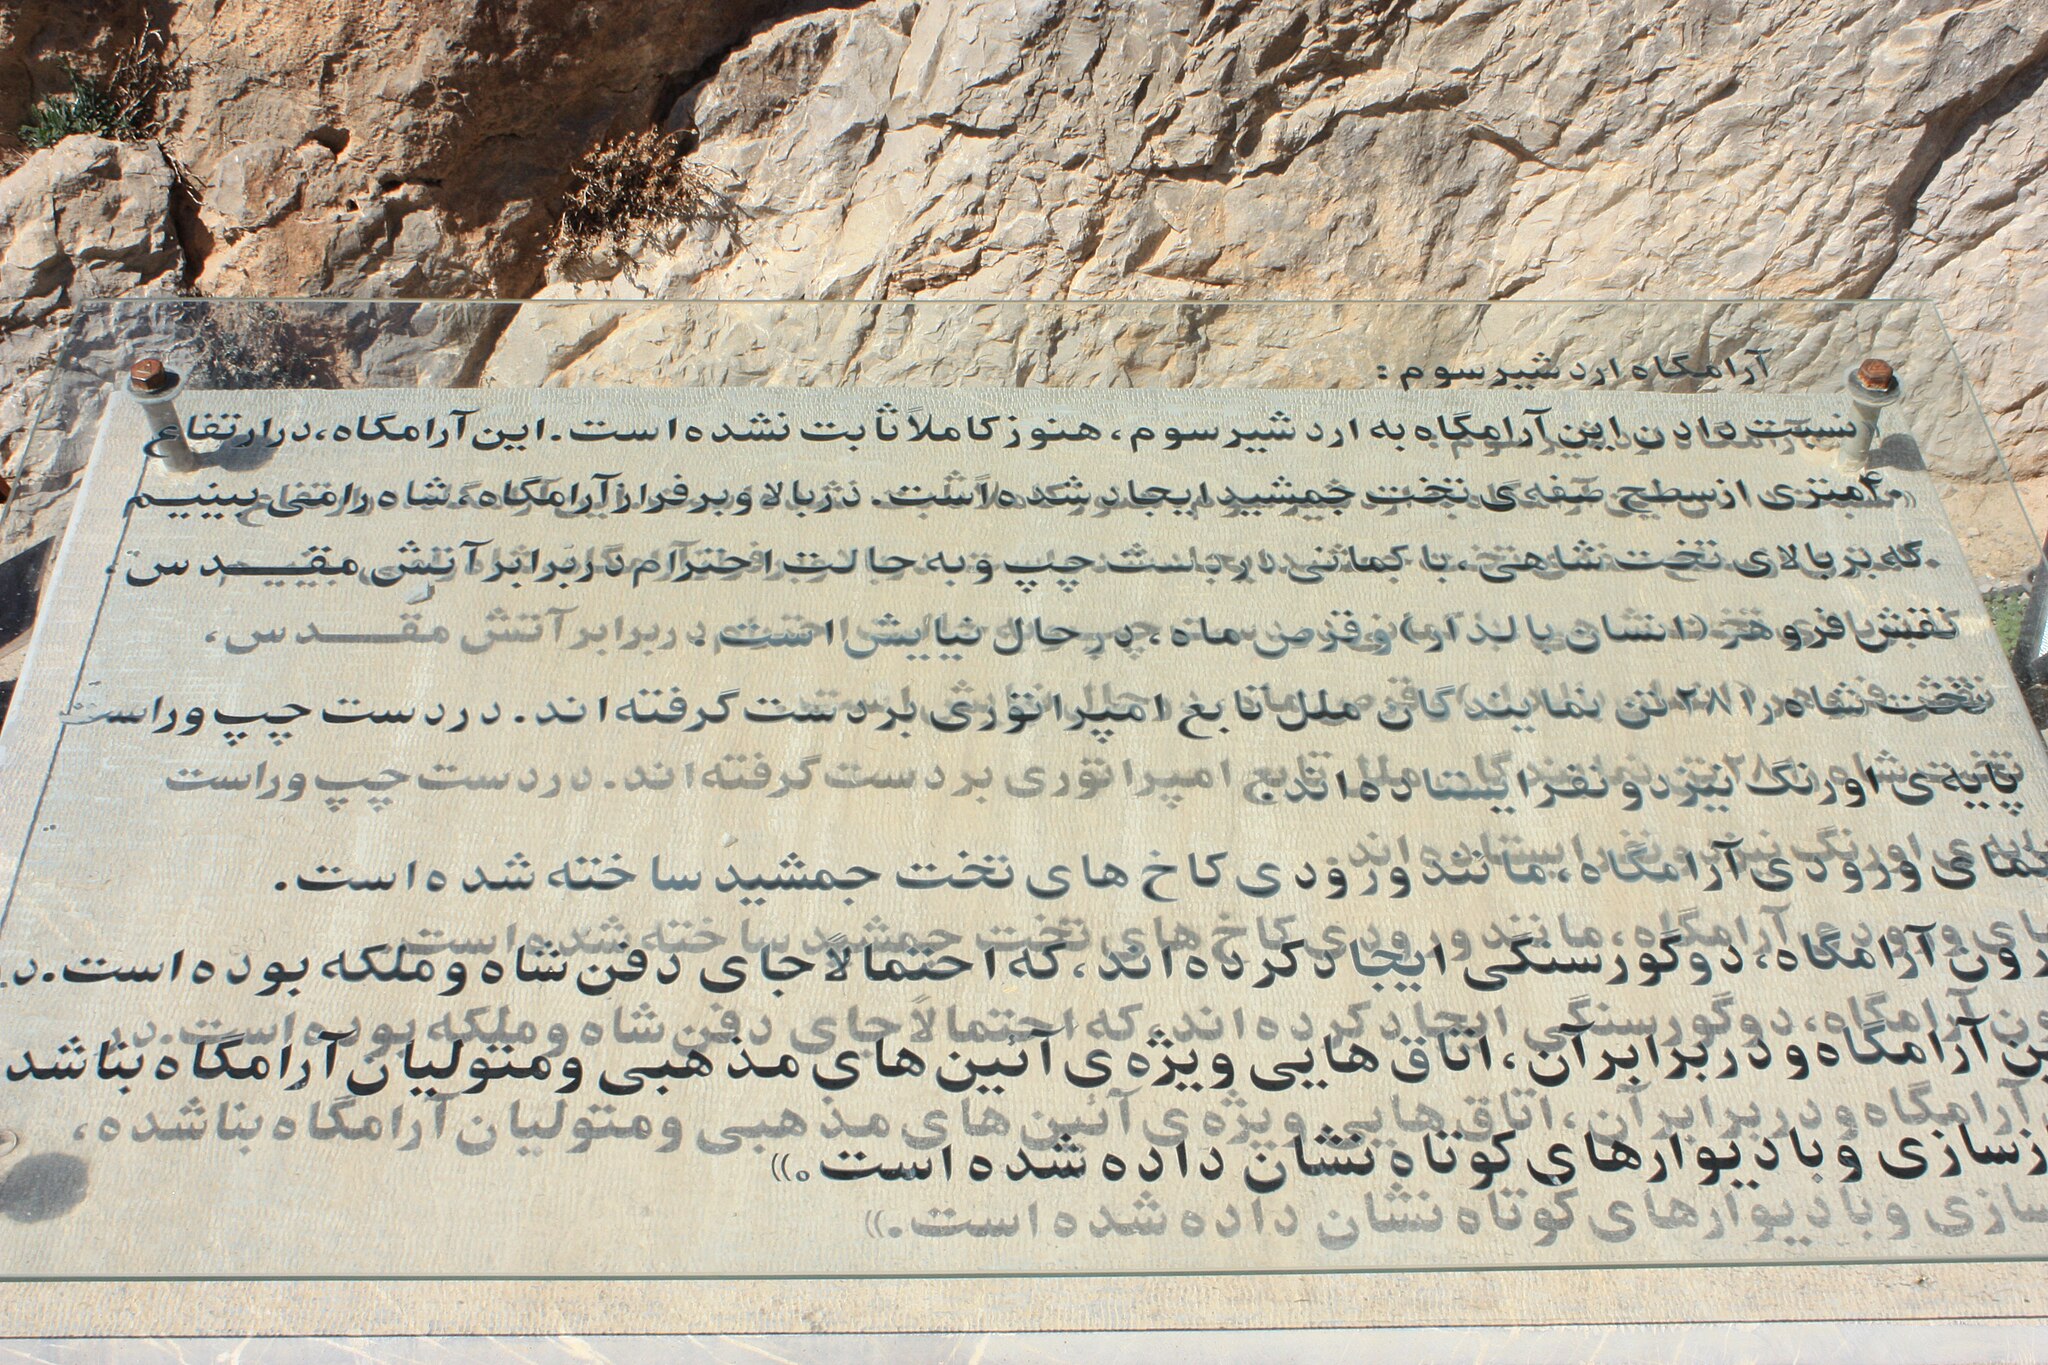
Title: Takhtejamshid 1199
Description: Persepolis in Shiraz
Date: 2009-04-03
Categories: GFDL, Taken with Canon EOS 450D, Tomb of Artaxerxes III, License migration redundant, Self-published work, 2009 in Persepolis, Persian Farsi Arabic script